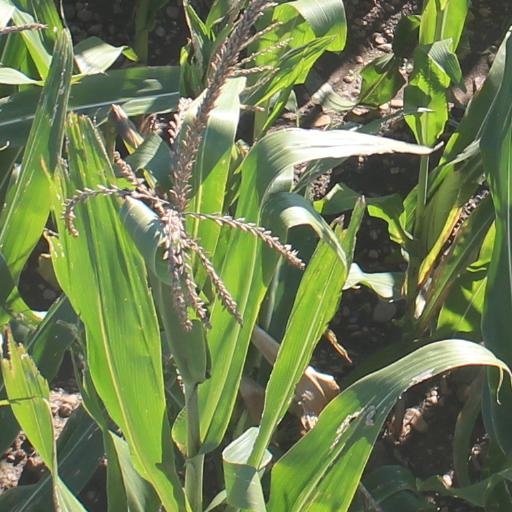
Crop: maize; corn